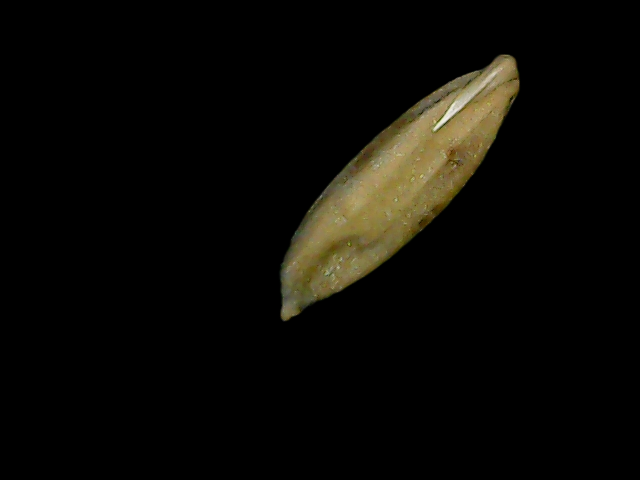
Rice variety: Bd76